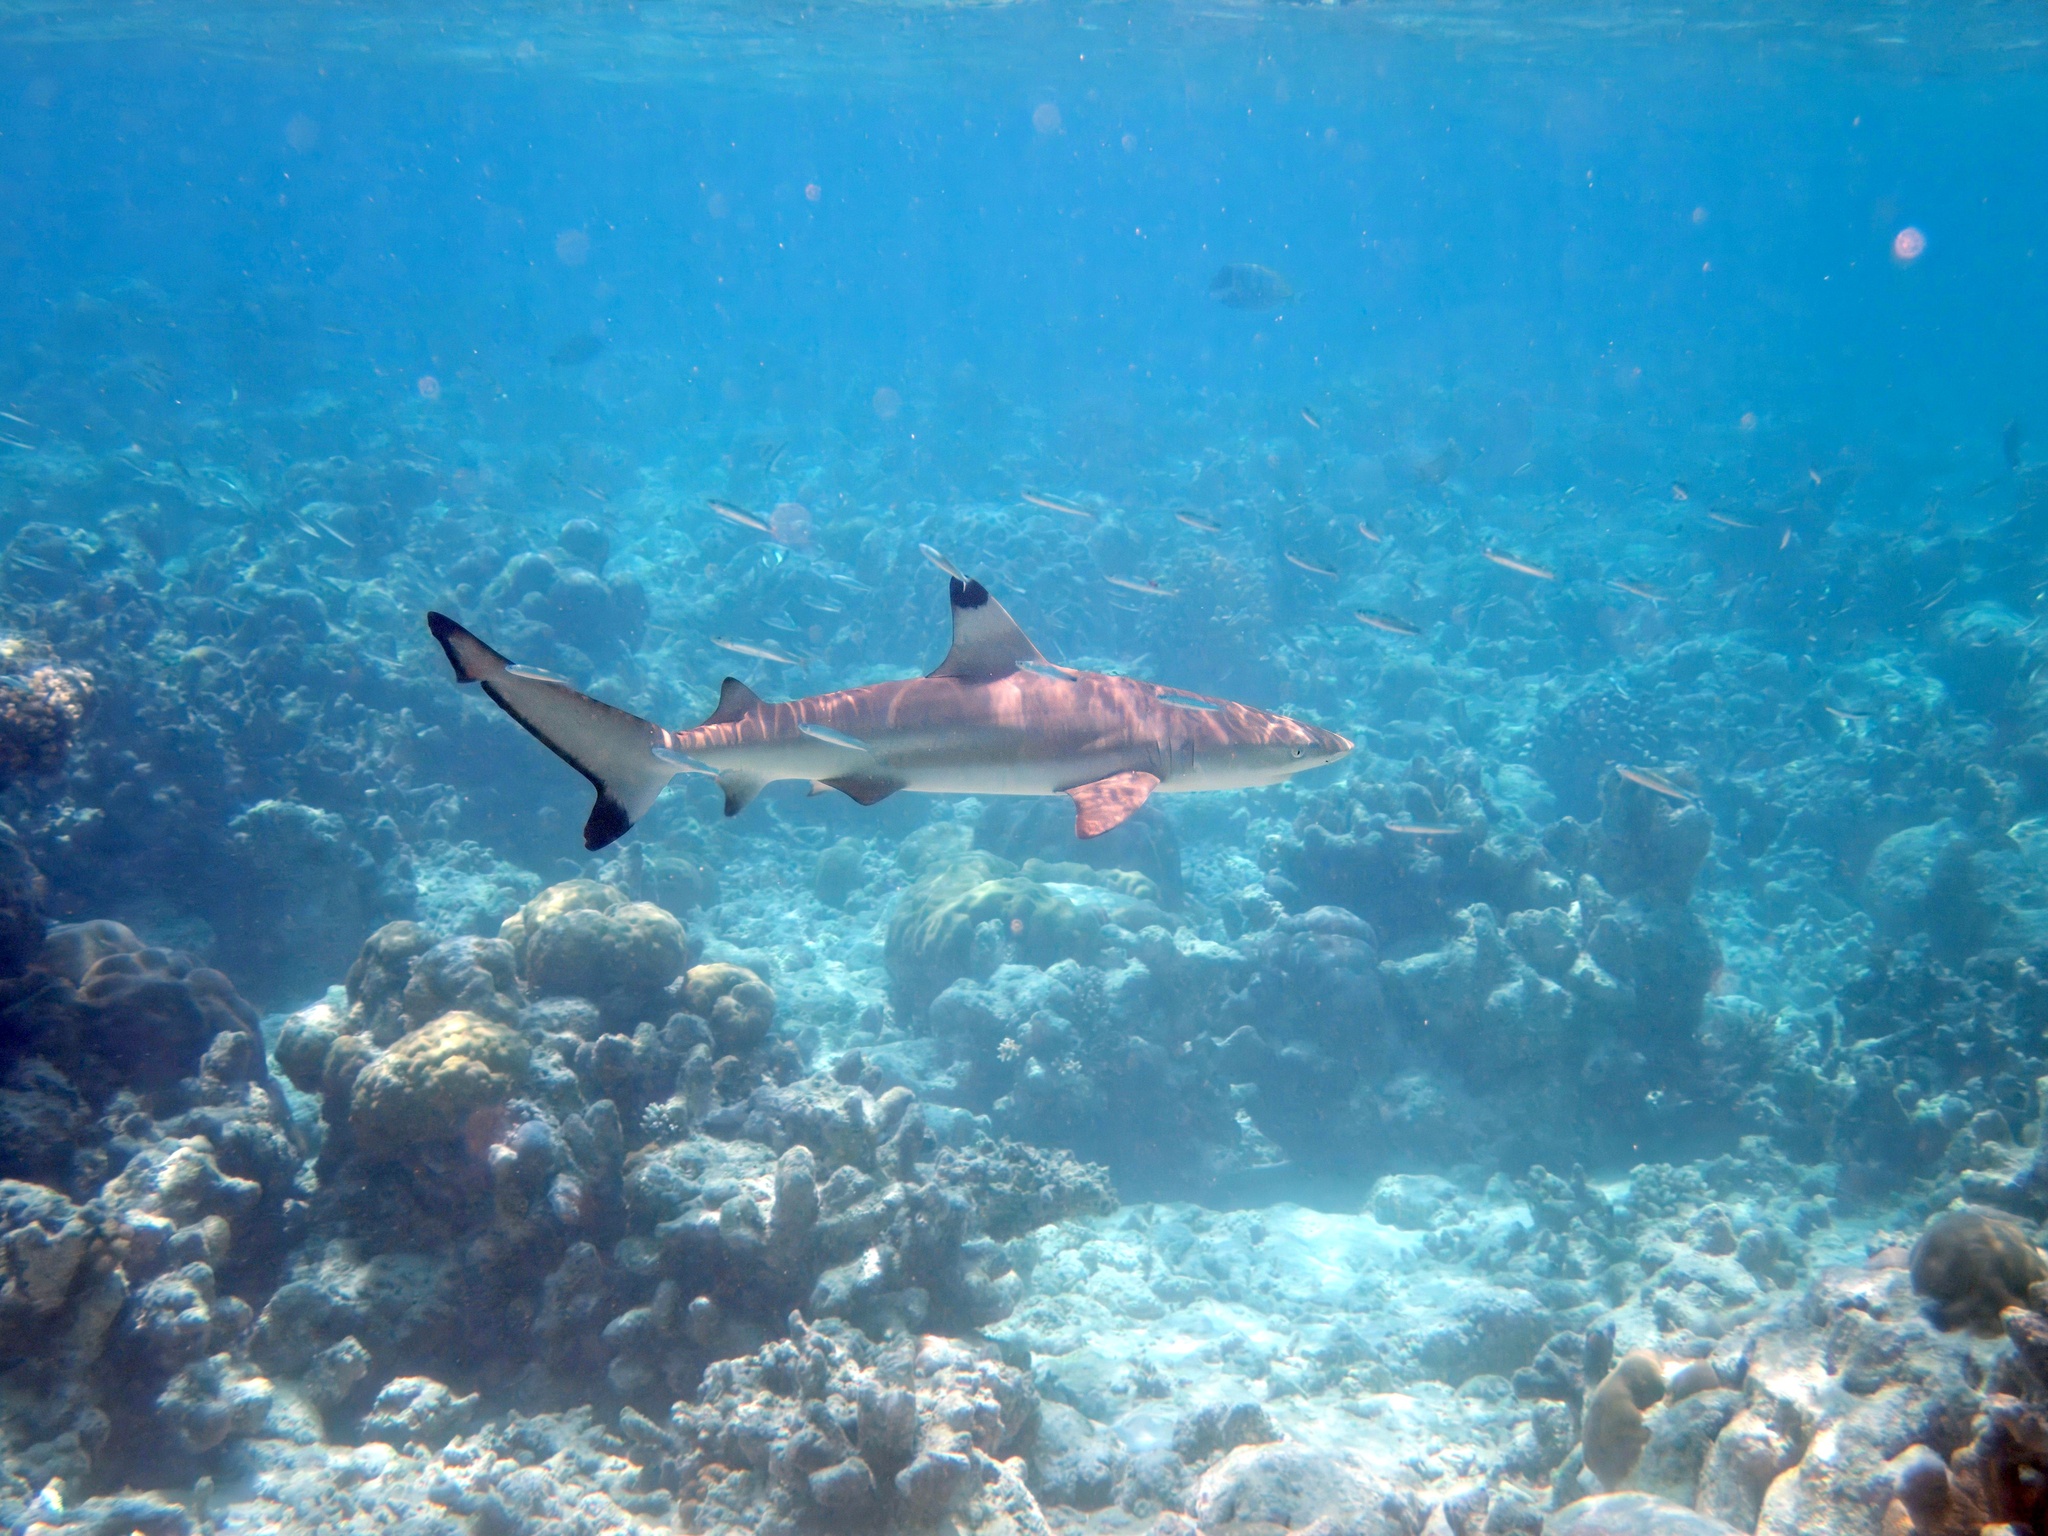
Carcharhinus melanopterus (Blacktip Reef Shark)